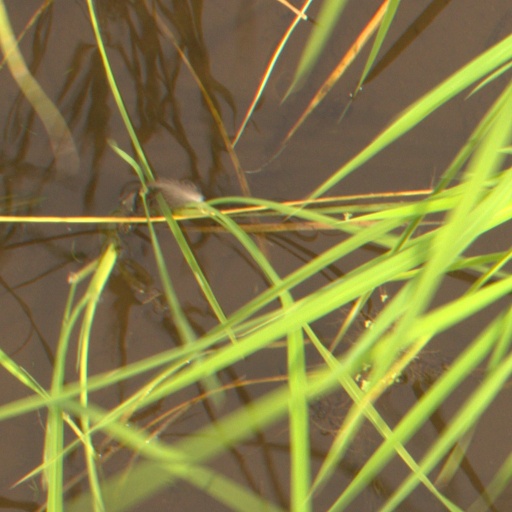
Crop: rice